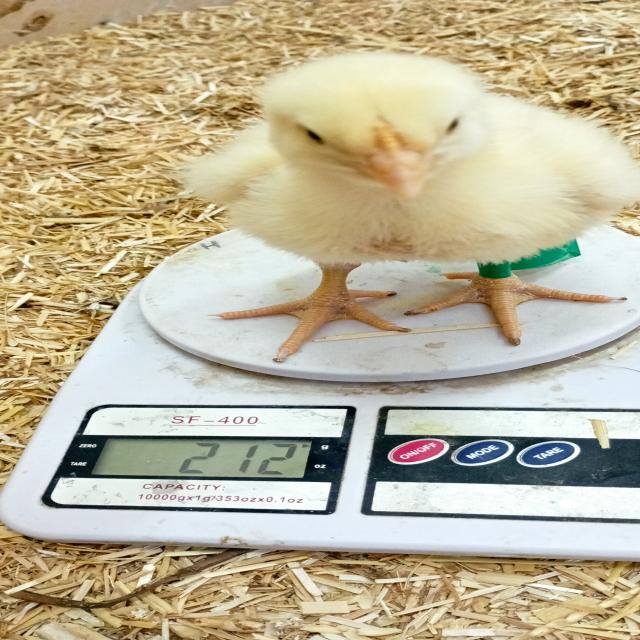
Weight: 212 g